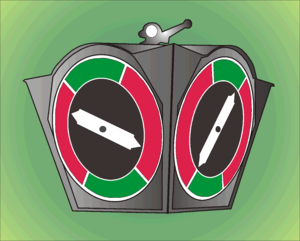
Un feu de circulation routière, aussi appelé feu rouge, feu tricolore ou simplement lumière au Canada francophone, est un dispositif permettant la régulation du trafic routier entre les usagers de la route, les véhicules et les piétons.